Scottish Greens

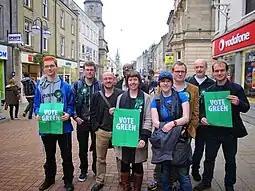
A collection of Green activists with co-leader Patrick Harvie in 2014

In the 2016 United Kingdom European Union membership referendum, the party called for a 'Remain' vote. Subsequently, the party began more strongly advocating for a second Scottish independence referendum.